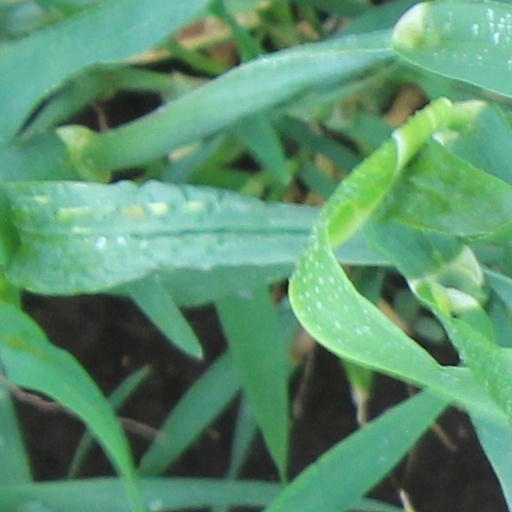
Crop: wheat